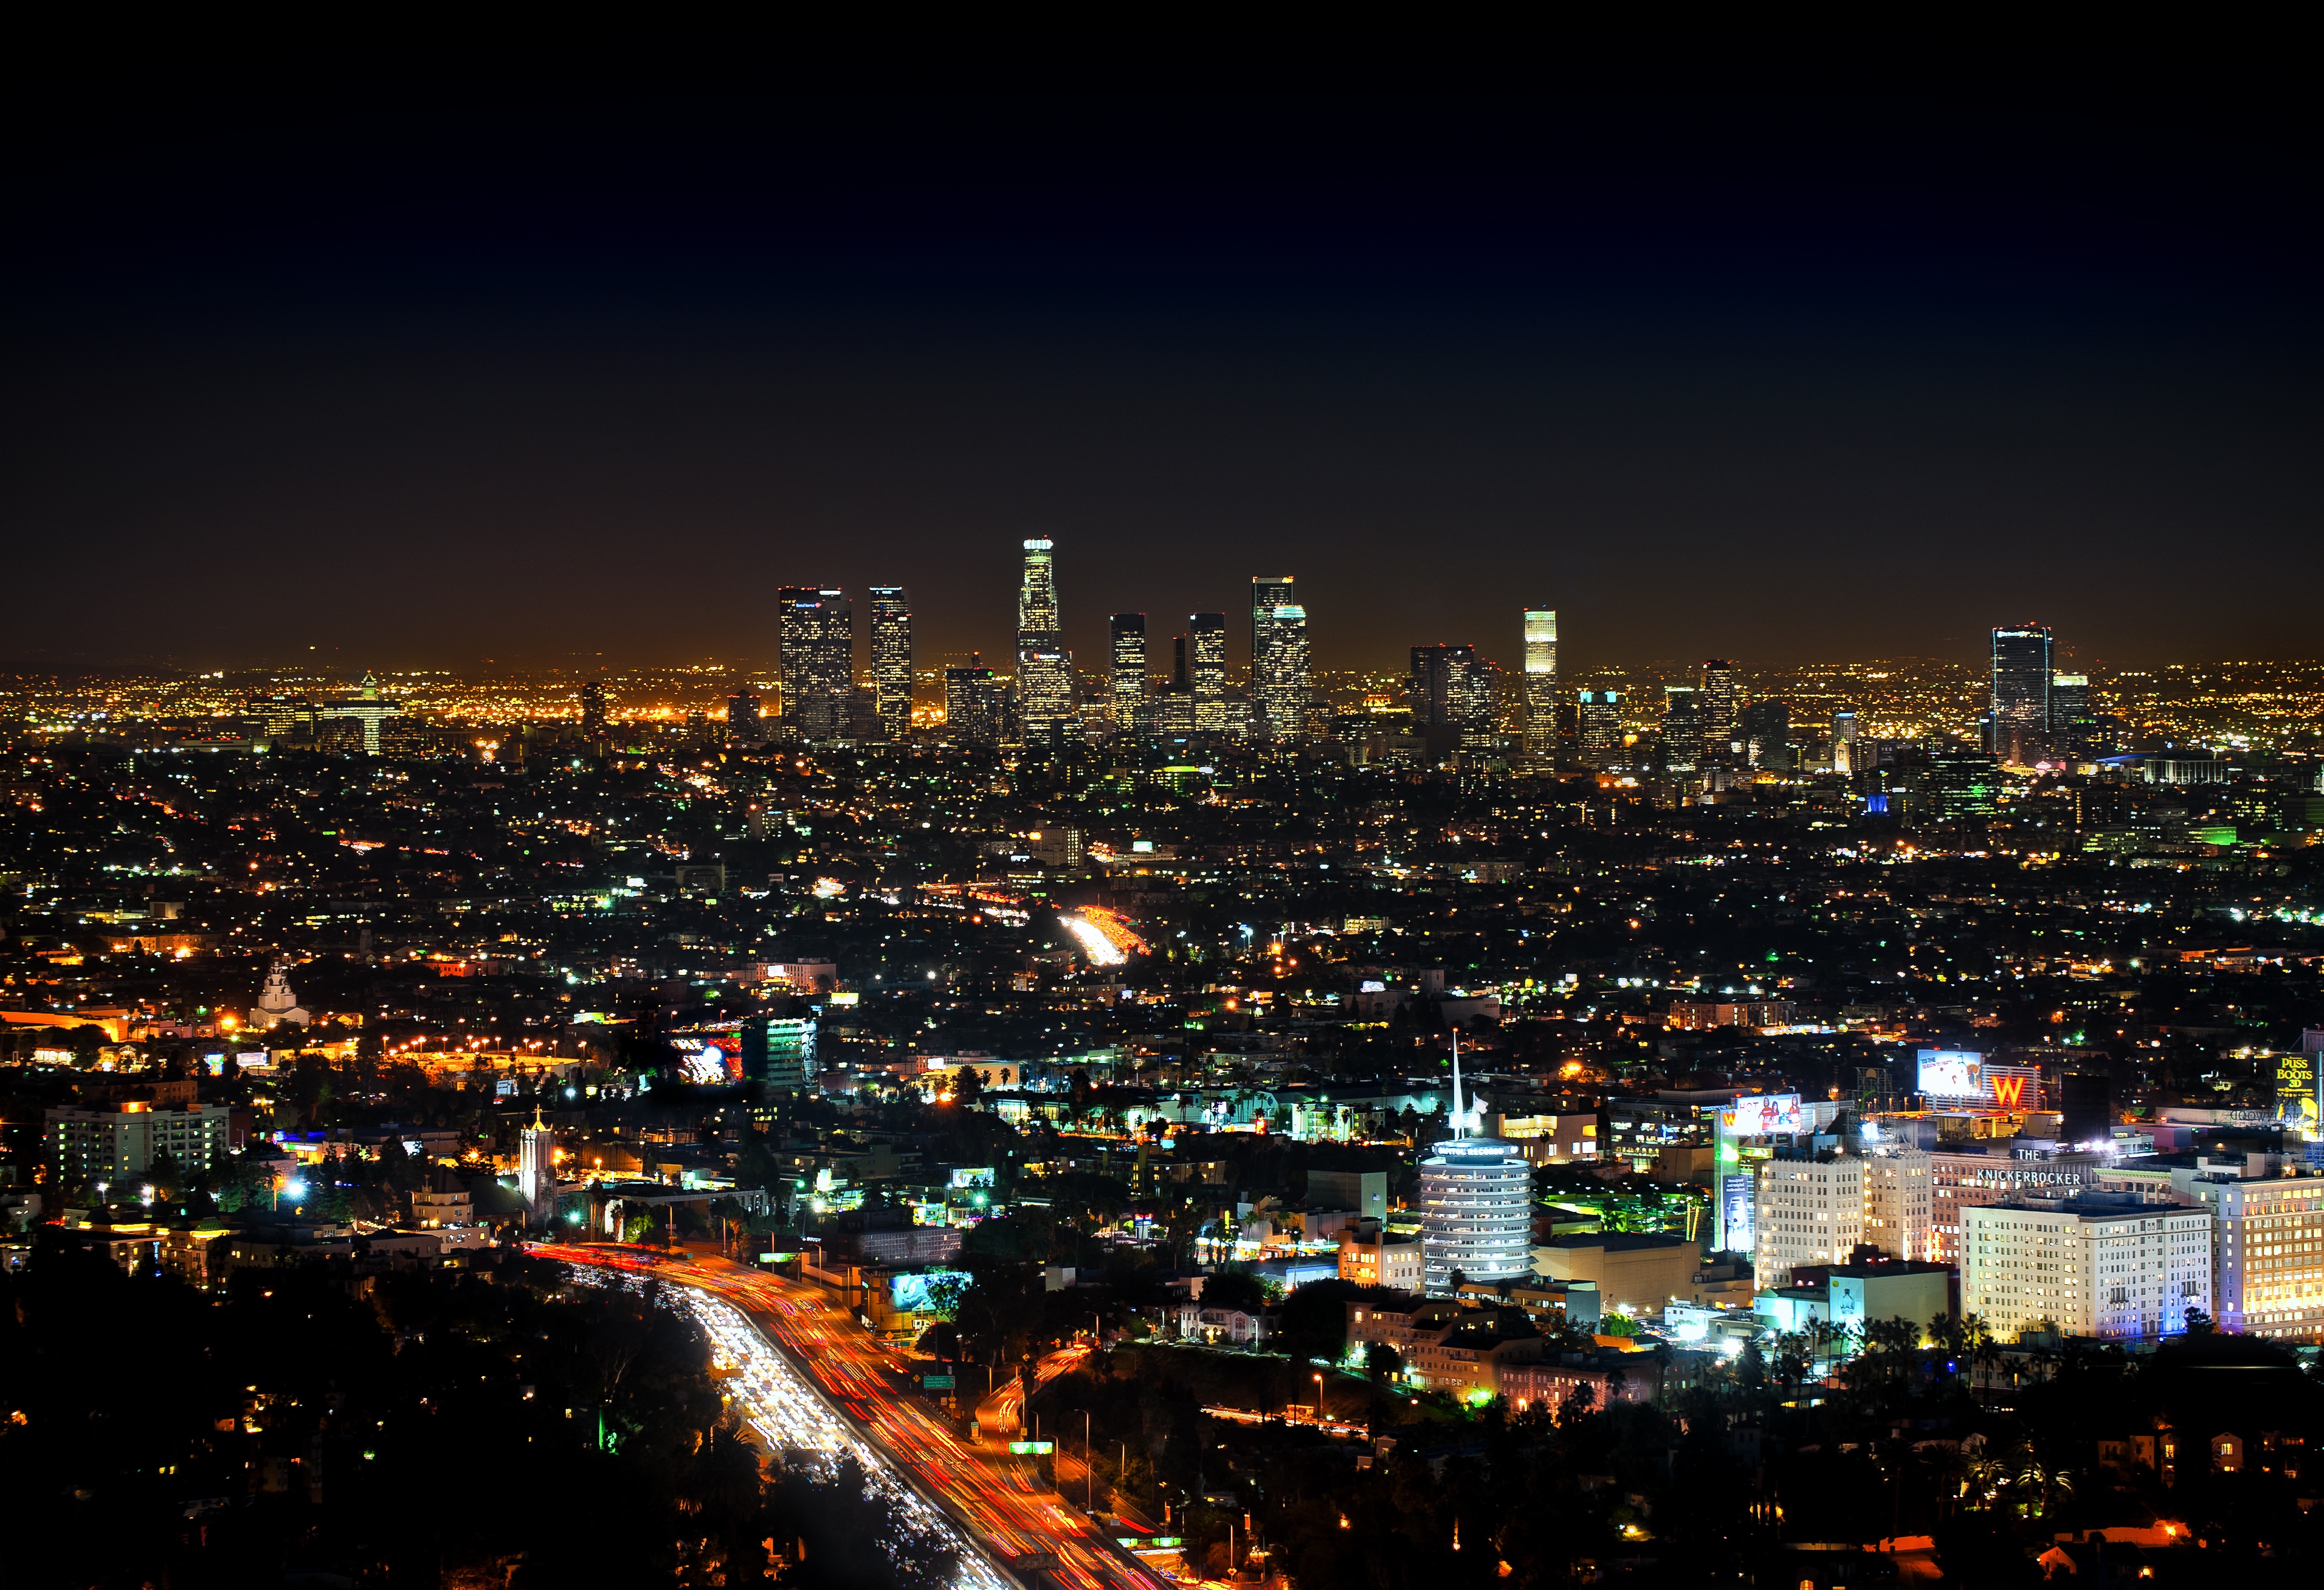
horizon, skyline, night, city, skyscraper, cityscape, downtown, dusk, evening, metropolis, aerial photography, urban area, residential area, geographical feature, human settlement, atmosphere of earth, metropolitan area